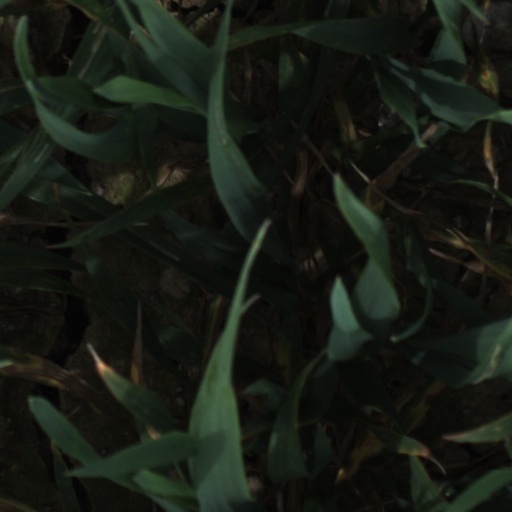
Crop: wheat